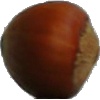
Label: nut_forest